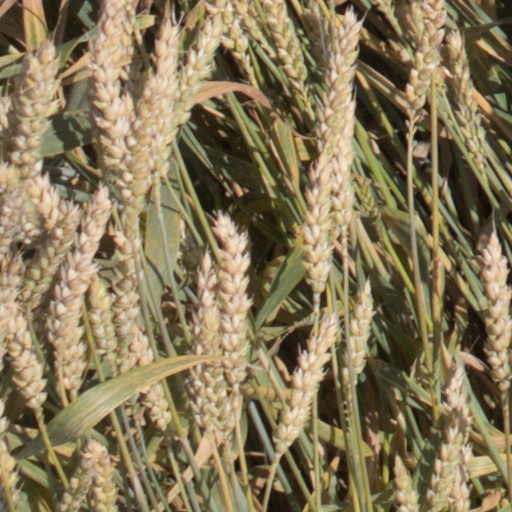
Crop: wheat